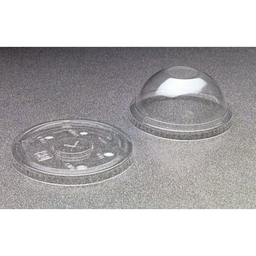
Label: plastic